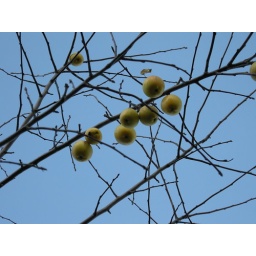
couldn't get over the sky being blue